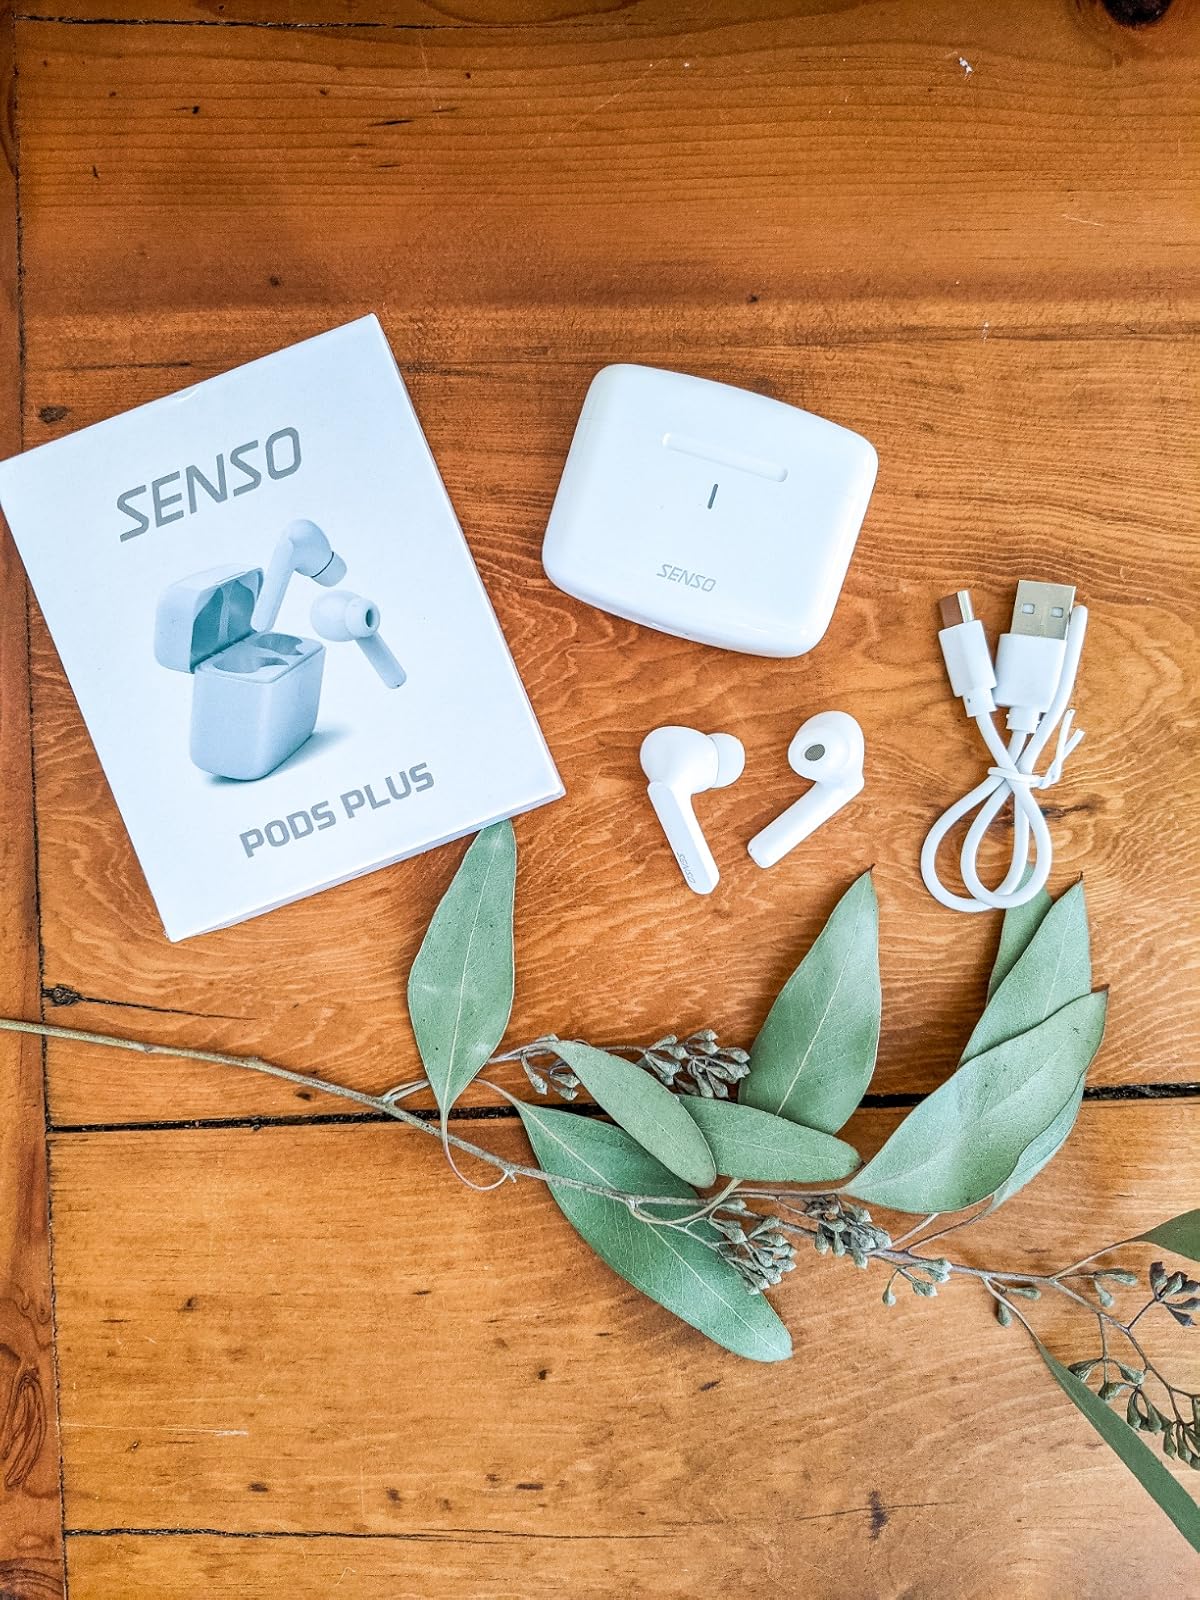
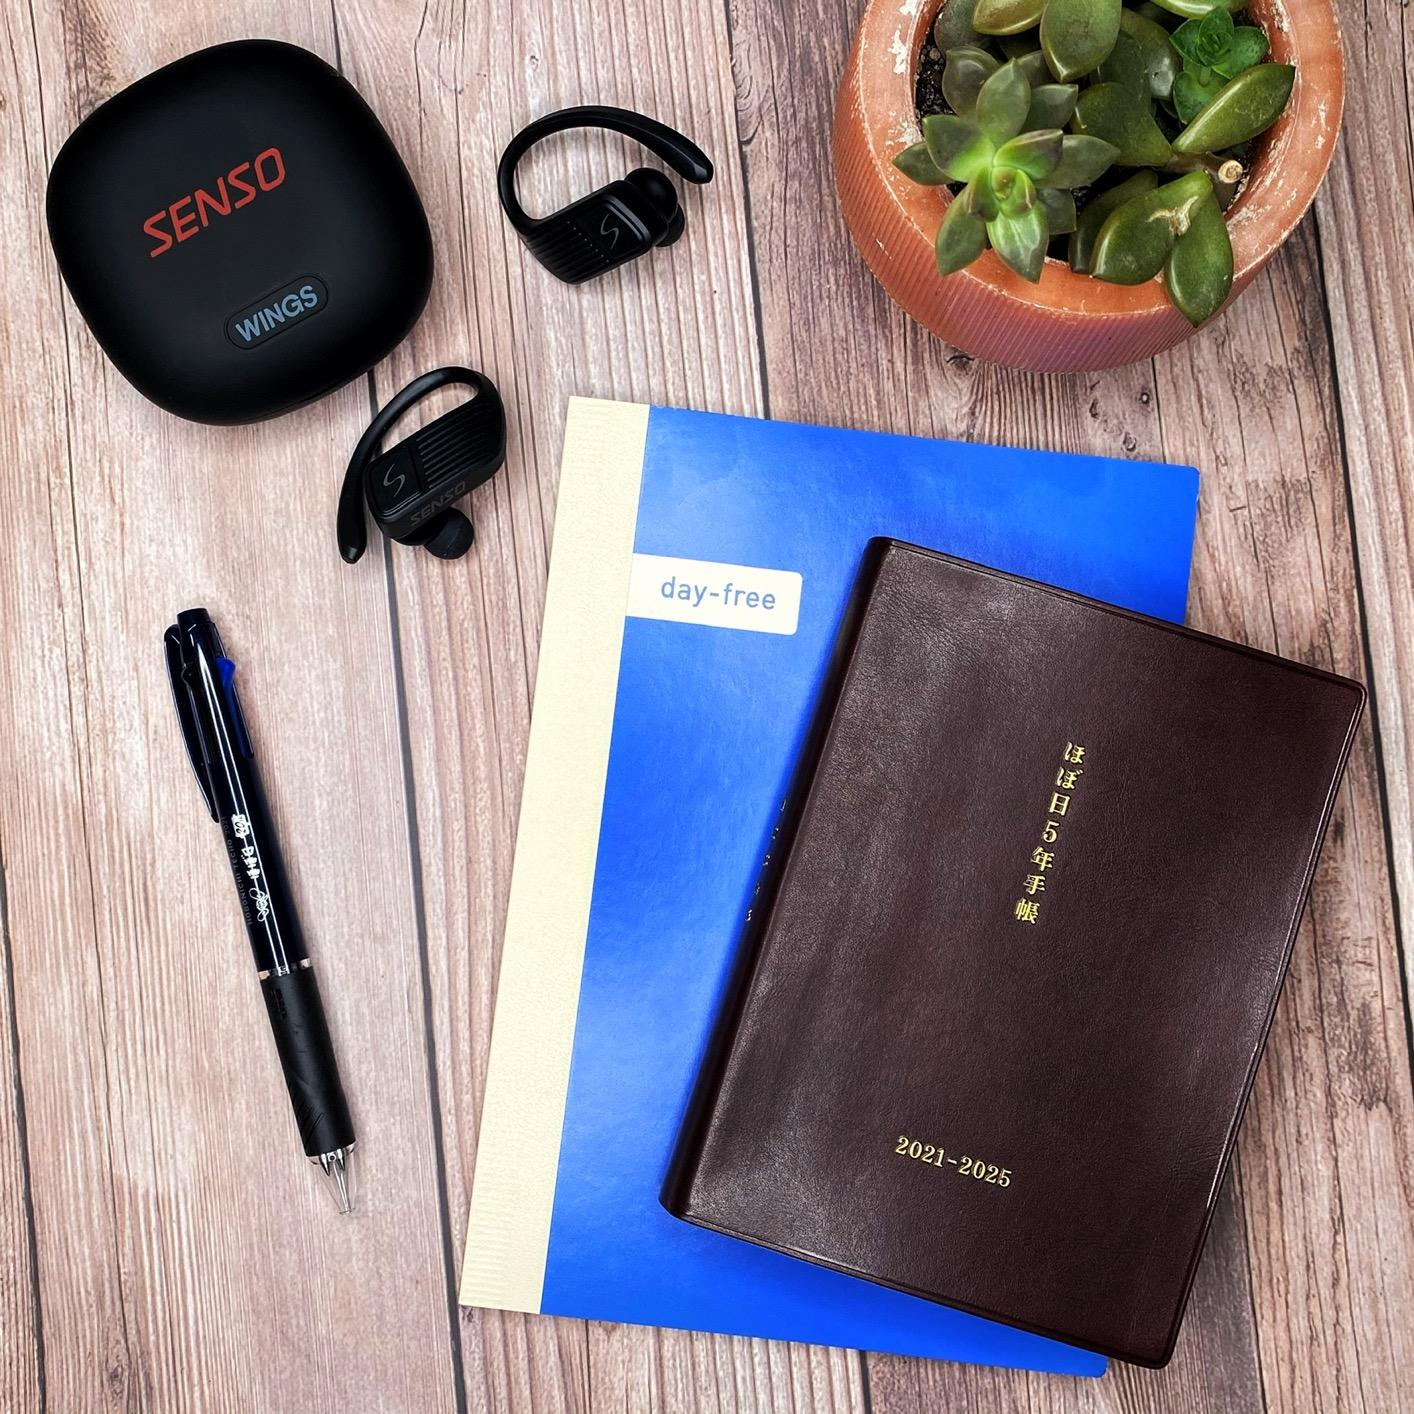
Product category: earbuds
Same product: no